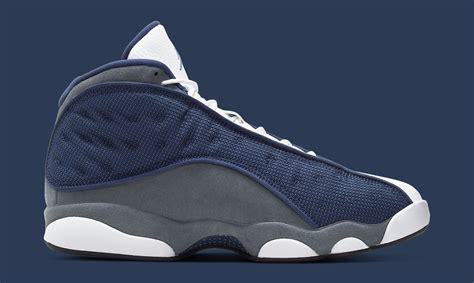
Brand: Jordan
Model: 13 Retro